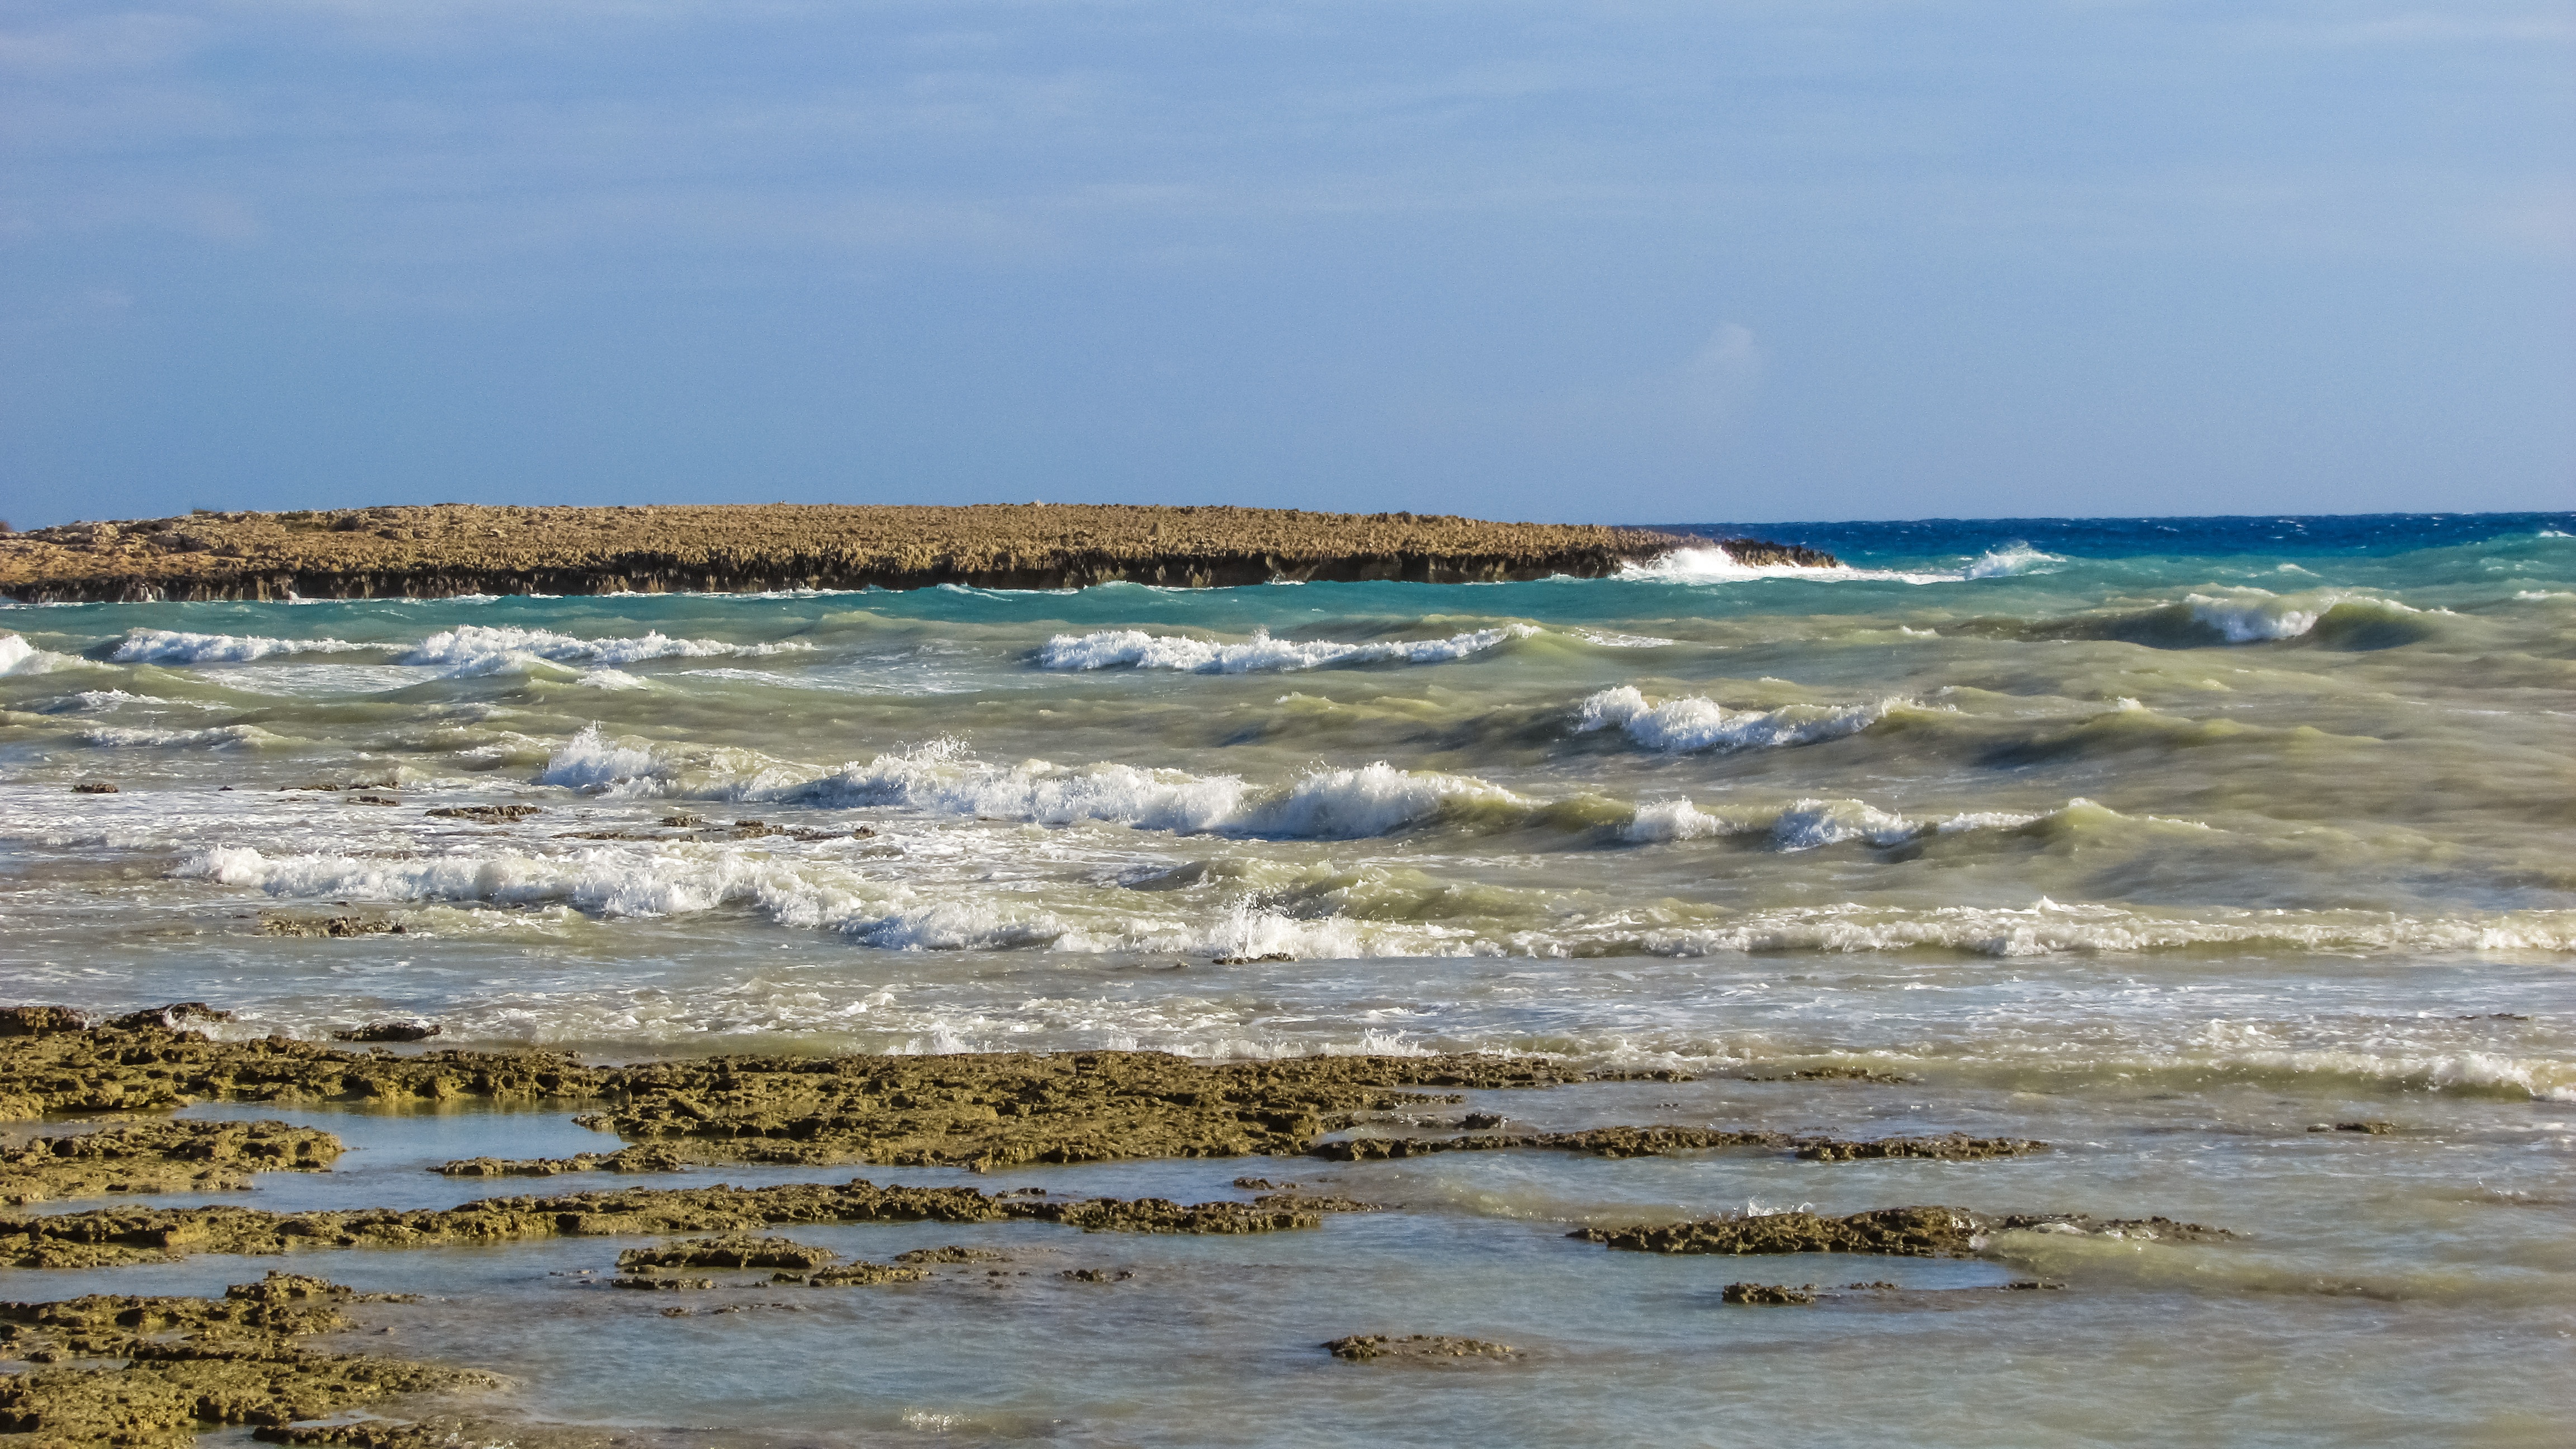
beach, sea, coast, nature, ocean, marsh, winter, shore, wave, coastline, foam, splash, scenic, spray, bay, blue, body of water, energy, power, wetland, habitat, cyprus, ayia napa, mudflat, natural environment, geographical feature, wind wave